Hadji Kamlon

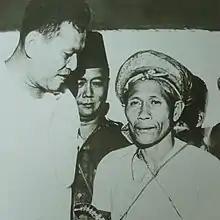
After his surrender, Kamlon meets with President Ramon Magsaysay.

In July 1952, more than 5,000 troops supported by tanks, aircraft, and naval units were mobilized to flush out Kamlon, this time led by then Defense Secretary Ramon Magsaysay. On July 31 of the same year, Kamlon showed up at Lahing-Lahing beach where he surrendered, not because of the ensuing offensive, but in response to Magsaysay's secret meeting with him in Sulu. By this time, Kamlon had some 300 warriors with him, and was considered the second largest threat to the Philippines next to the Hukbalahap.